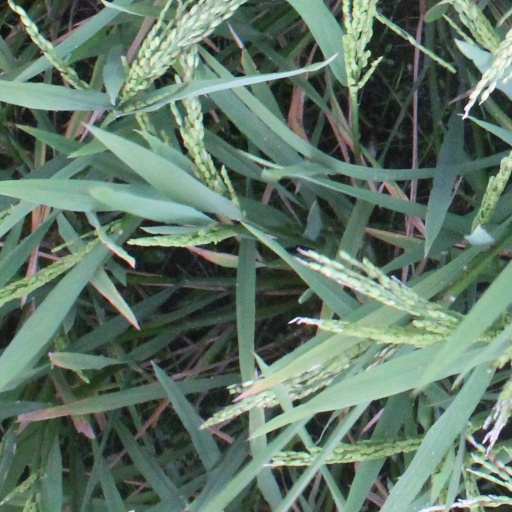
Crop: rice